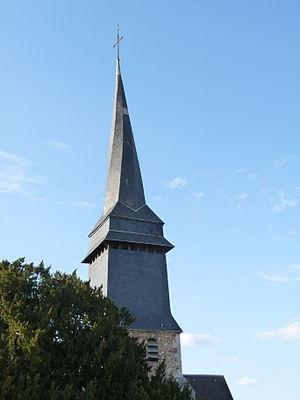
le clocher tors de Saint-Aubin-sur-Gaillon (Eure)
Un clocher tors ou clocher flammé est un clocher dont la flèche est spiralée, souvent couverte d'ardoise. Le clocher d'une église se compose le plus souvent d'une tour carrée en pierre sur laquelle repose une pyramide coiffée d'une flèche.
Saint-Aubin-sur-Gaillon est une commune française située dans le département de l'Eure, en région Normandie.